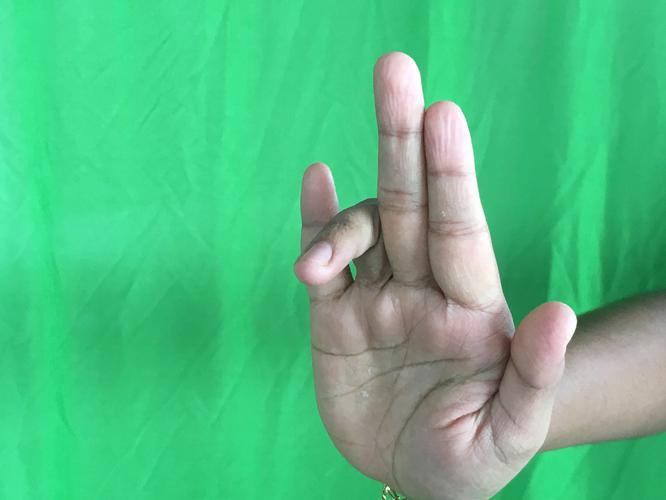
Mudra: Tripathaka
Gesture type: single_hand